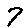
Label: 7